St James's School, Dudley

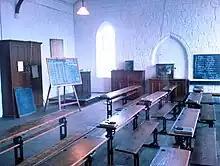
The classroom set out as it was thought to be in 1912

The school was refurbished in 1912, the windows being enlarged substantially, after the school first became free and compulsory. It still suffered from absenteeism around the time of the hop harvest and the Dudley School Board issued medals to encourage attendance.